Pushin' Up Daisies

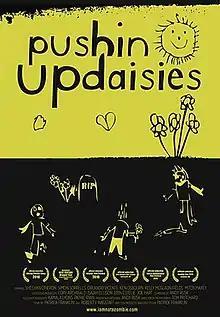
Film poster

Pushin' Up Daisies is a 2010 American comedy film written and directed by Patrick Franklin. It stars Sheehan O'Heron and Orlando Vicente as documentary filmmakers Darren and Anthony, who film Darren's brother, Rusty (Simon Sorrells). In the midst of their documentary, a zombie attack breaks out. It premiered at the Atlanta Film Festival on April 16, 2010.